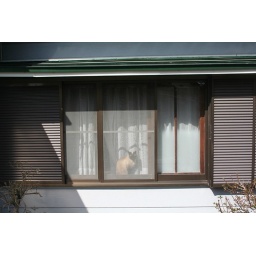
The cat in the window